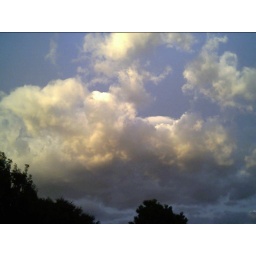
sky over our house during Hurricane Rita's visit